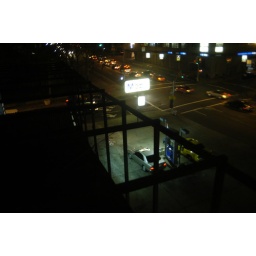
The street below my hotel room window